Achirimbi II

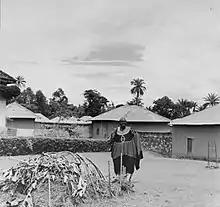
Achirimbi II posing next to his termite trap (1965).

Achirimbi II was the tenth Fon ("King") who ruled over the town of Bafut and adjoining areas (the Fondom of Bafut) in a semi-autonomous fashion. His reign lasted from 1932 to 1968, and included the time of handover from the British trust territory of Southern Cameroons, part of British Cameroons to the independent Cameroon. He was preceded by Abumbi I and succeeded by Abumbi II.